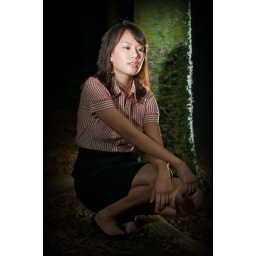
50mmVAL'd SB-600 camera leftVivitar 285 through silver umbrella, camera above rightVivitar 283 on ground behind tree